Jonathan dos Santos

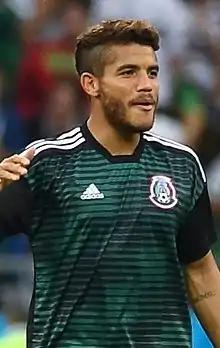
Dos Santos with Mexico at the 2018 FIFA World Cup

Jonathan dos Santos Ramírez (born 26 April 1990) is a Mexican professional footballer who plays as a defensive midfielder for Liga MX club América.